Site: brandenburg
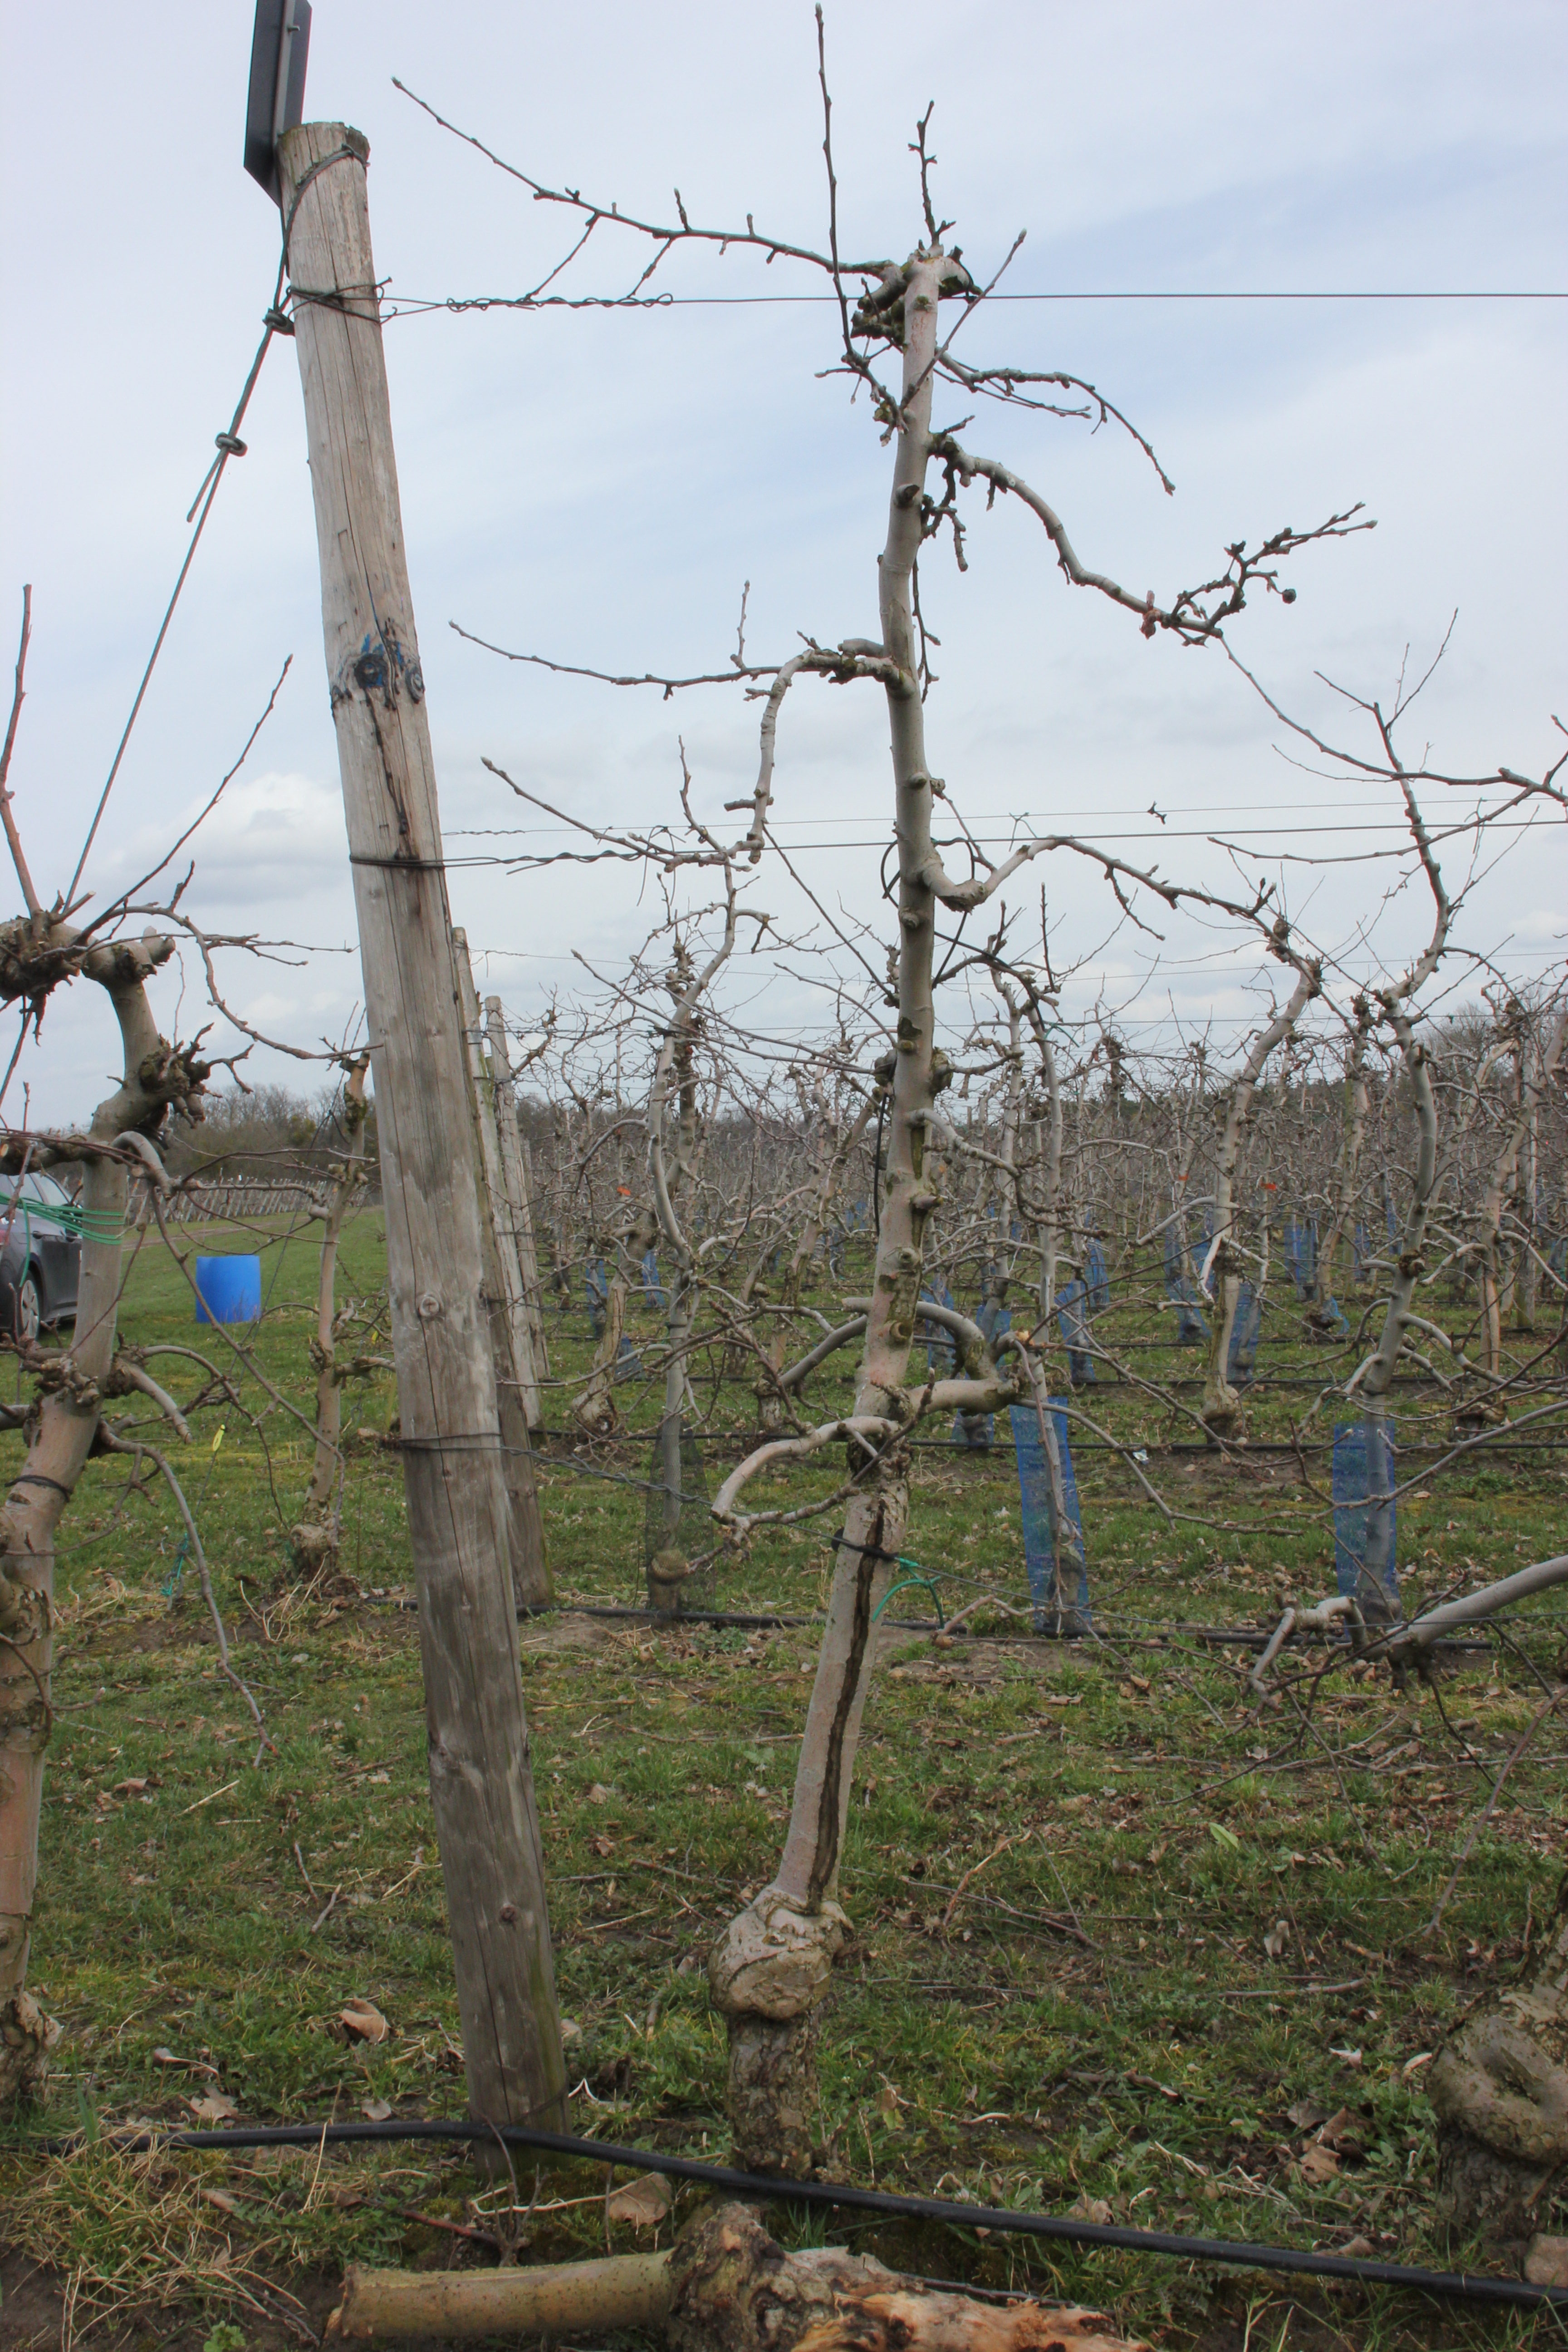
Growth stage (BBCH 01): Bud development